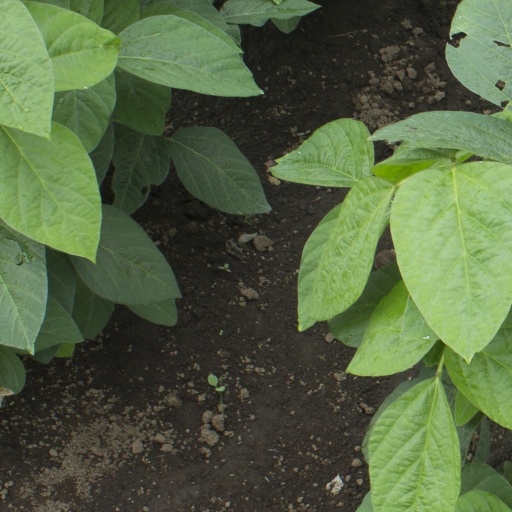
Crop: soybean